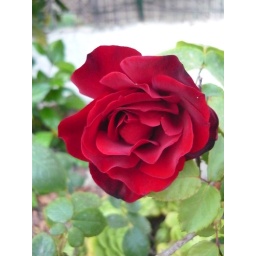
A red rose in the garden of L'Aquilone